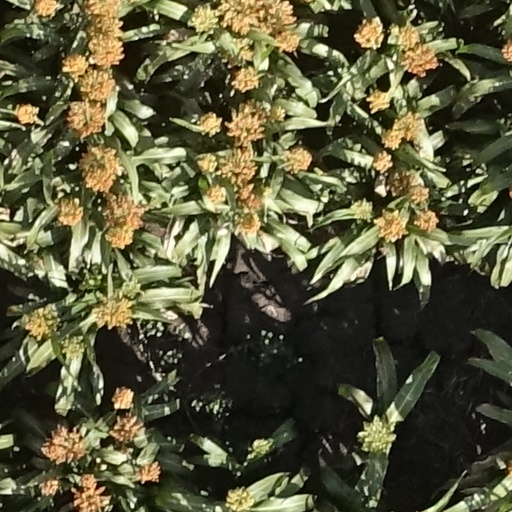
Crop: sorghum